Traditional games of India

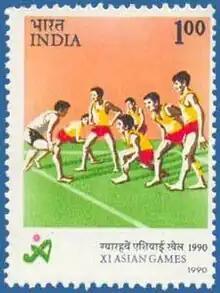

India has several traditional games and sports, some of which have been played for thousands of years. Their popularity has greatly declined in the modern era, with Western sports having overtaken them during the British Raj, and the Indian government now making some efforts to revive them. Many of these games do not require much equipment or playing space. Some of them are only played in certain regions of India, or may be known by different names and played under different rules and regulations in different regions of the country.